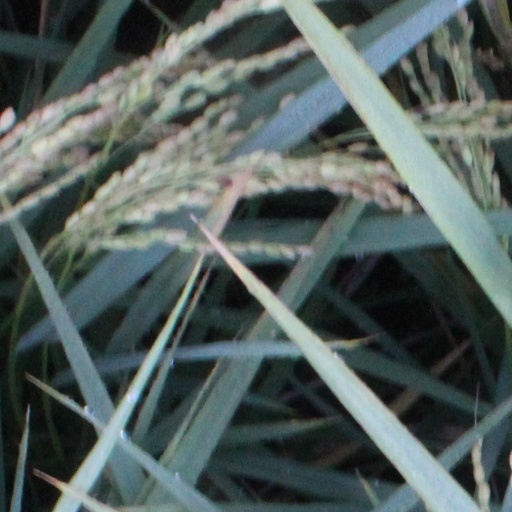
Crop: rice